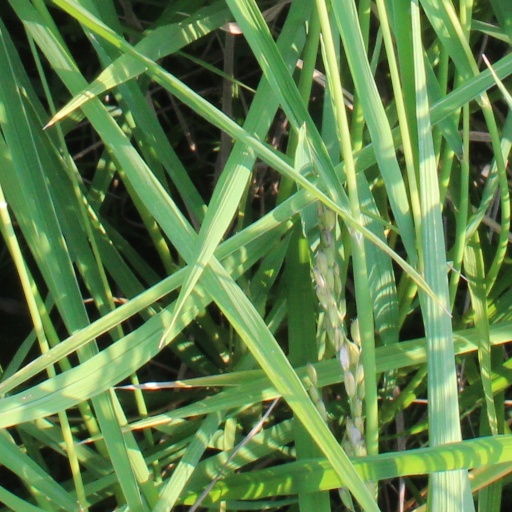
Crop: rice